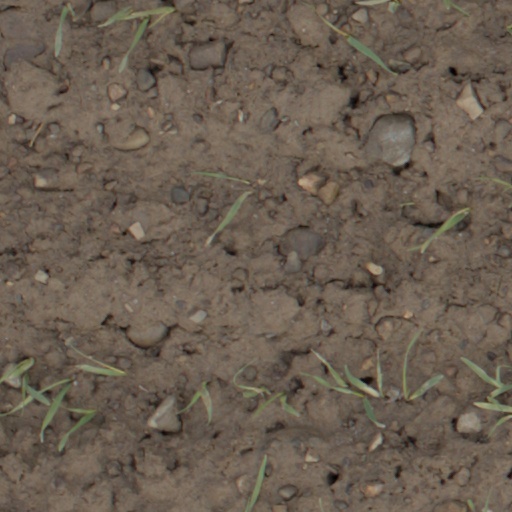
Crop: wheat